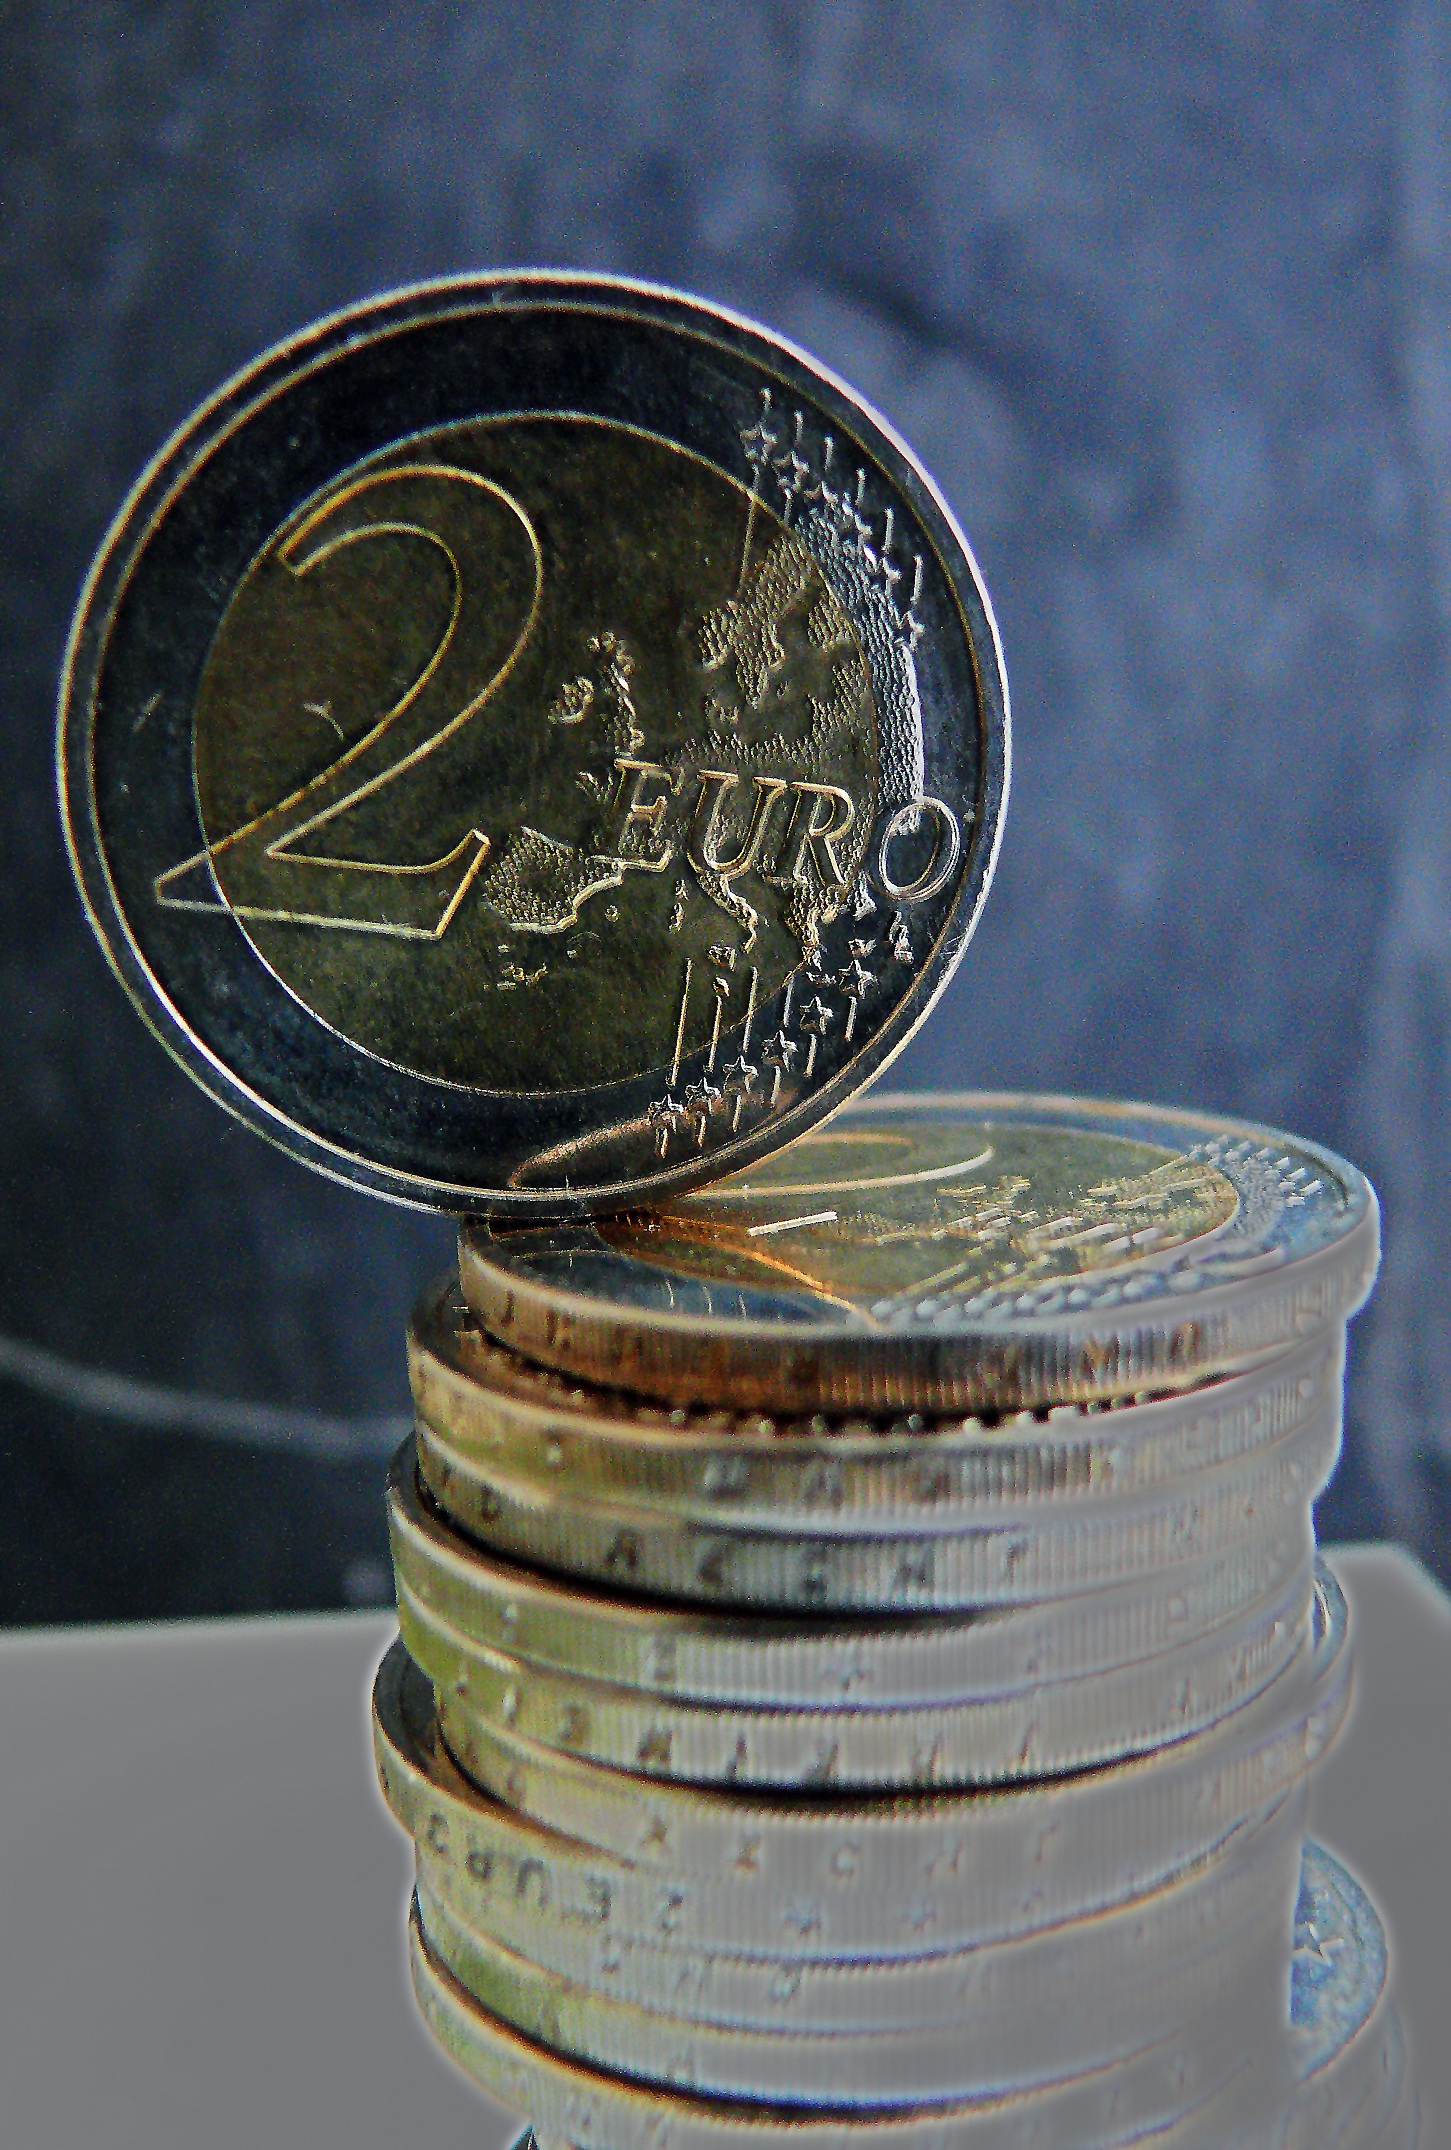
europe, metal, money, cash, silver, currency, euro, coin, collect, save, coins, finance, loose change, euro coins, specie